Hiroshi Minagawa

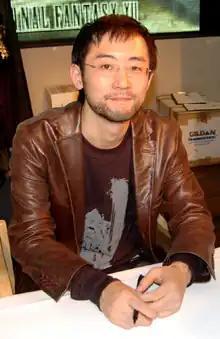
Minagawa attending the European launch of "Final Fantasy XII"

, also known by the nickname "Nigoro", is a Japanese video game artist, designer and director.